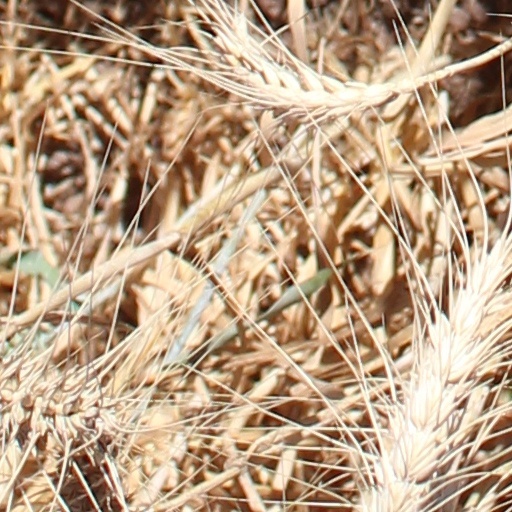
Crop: wheat